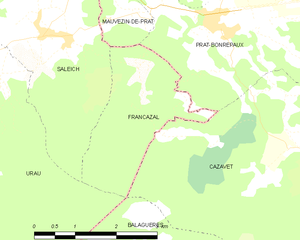
Francazal est une commune française située dans le département de la Haute-Garonne en région Occitanie.